Diane Savereide

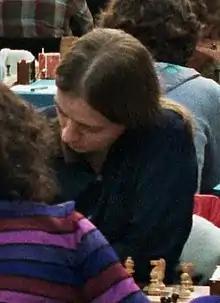
Savereide in 1982

Diane Savereide (born November 25, 1954) is an American chess player. She received the FIDE title of Woman International Master (WIM) in 1978 and is a five-time winner of the U.S. Women's Chess Championship (1975, 1976, 1978, 1981, 1984).